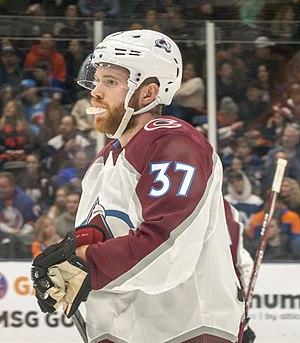
Joseph Taylor Compher, souvent appelé J.T., est un joueur professionnel américain de hockey sur glace. Il évolue au poste de centre.